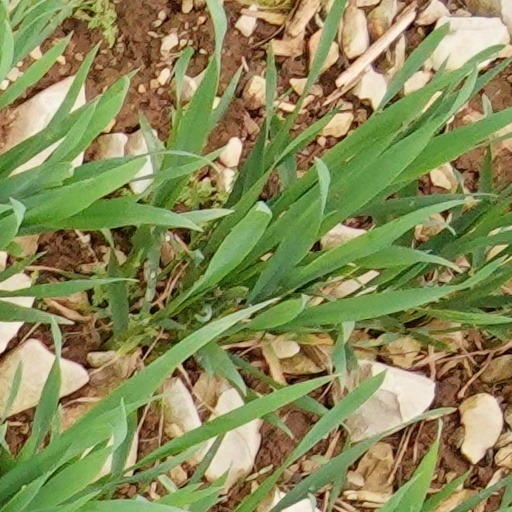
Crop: wheat